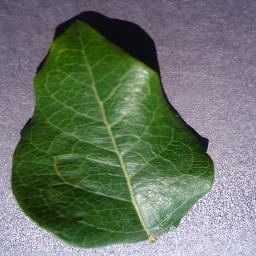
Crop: blueberry
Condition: healthy